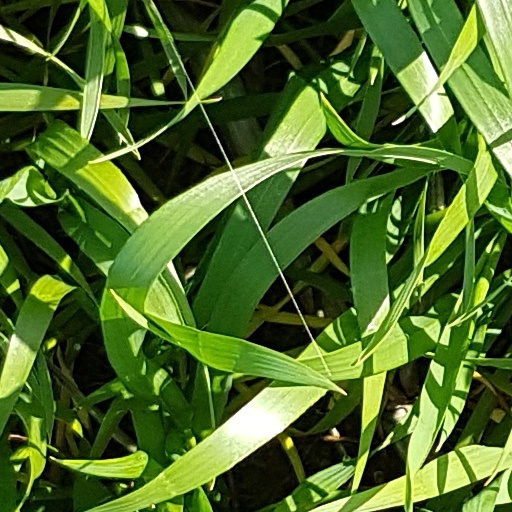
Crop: wheat